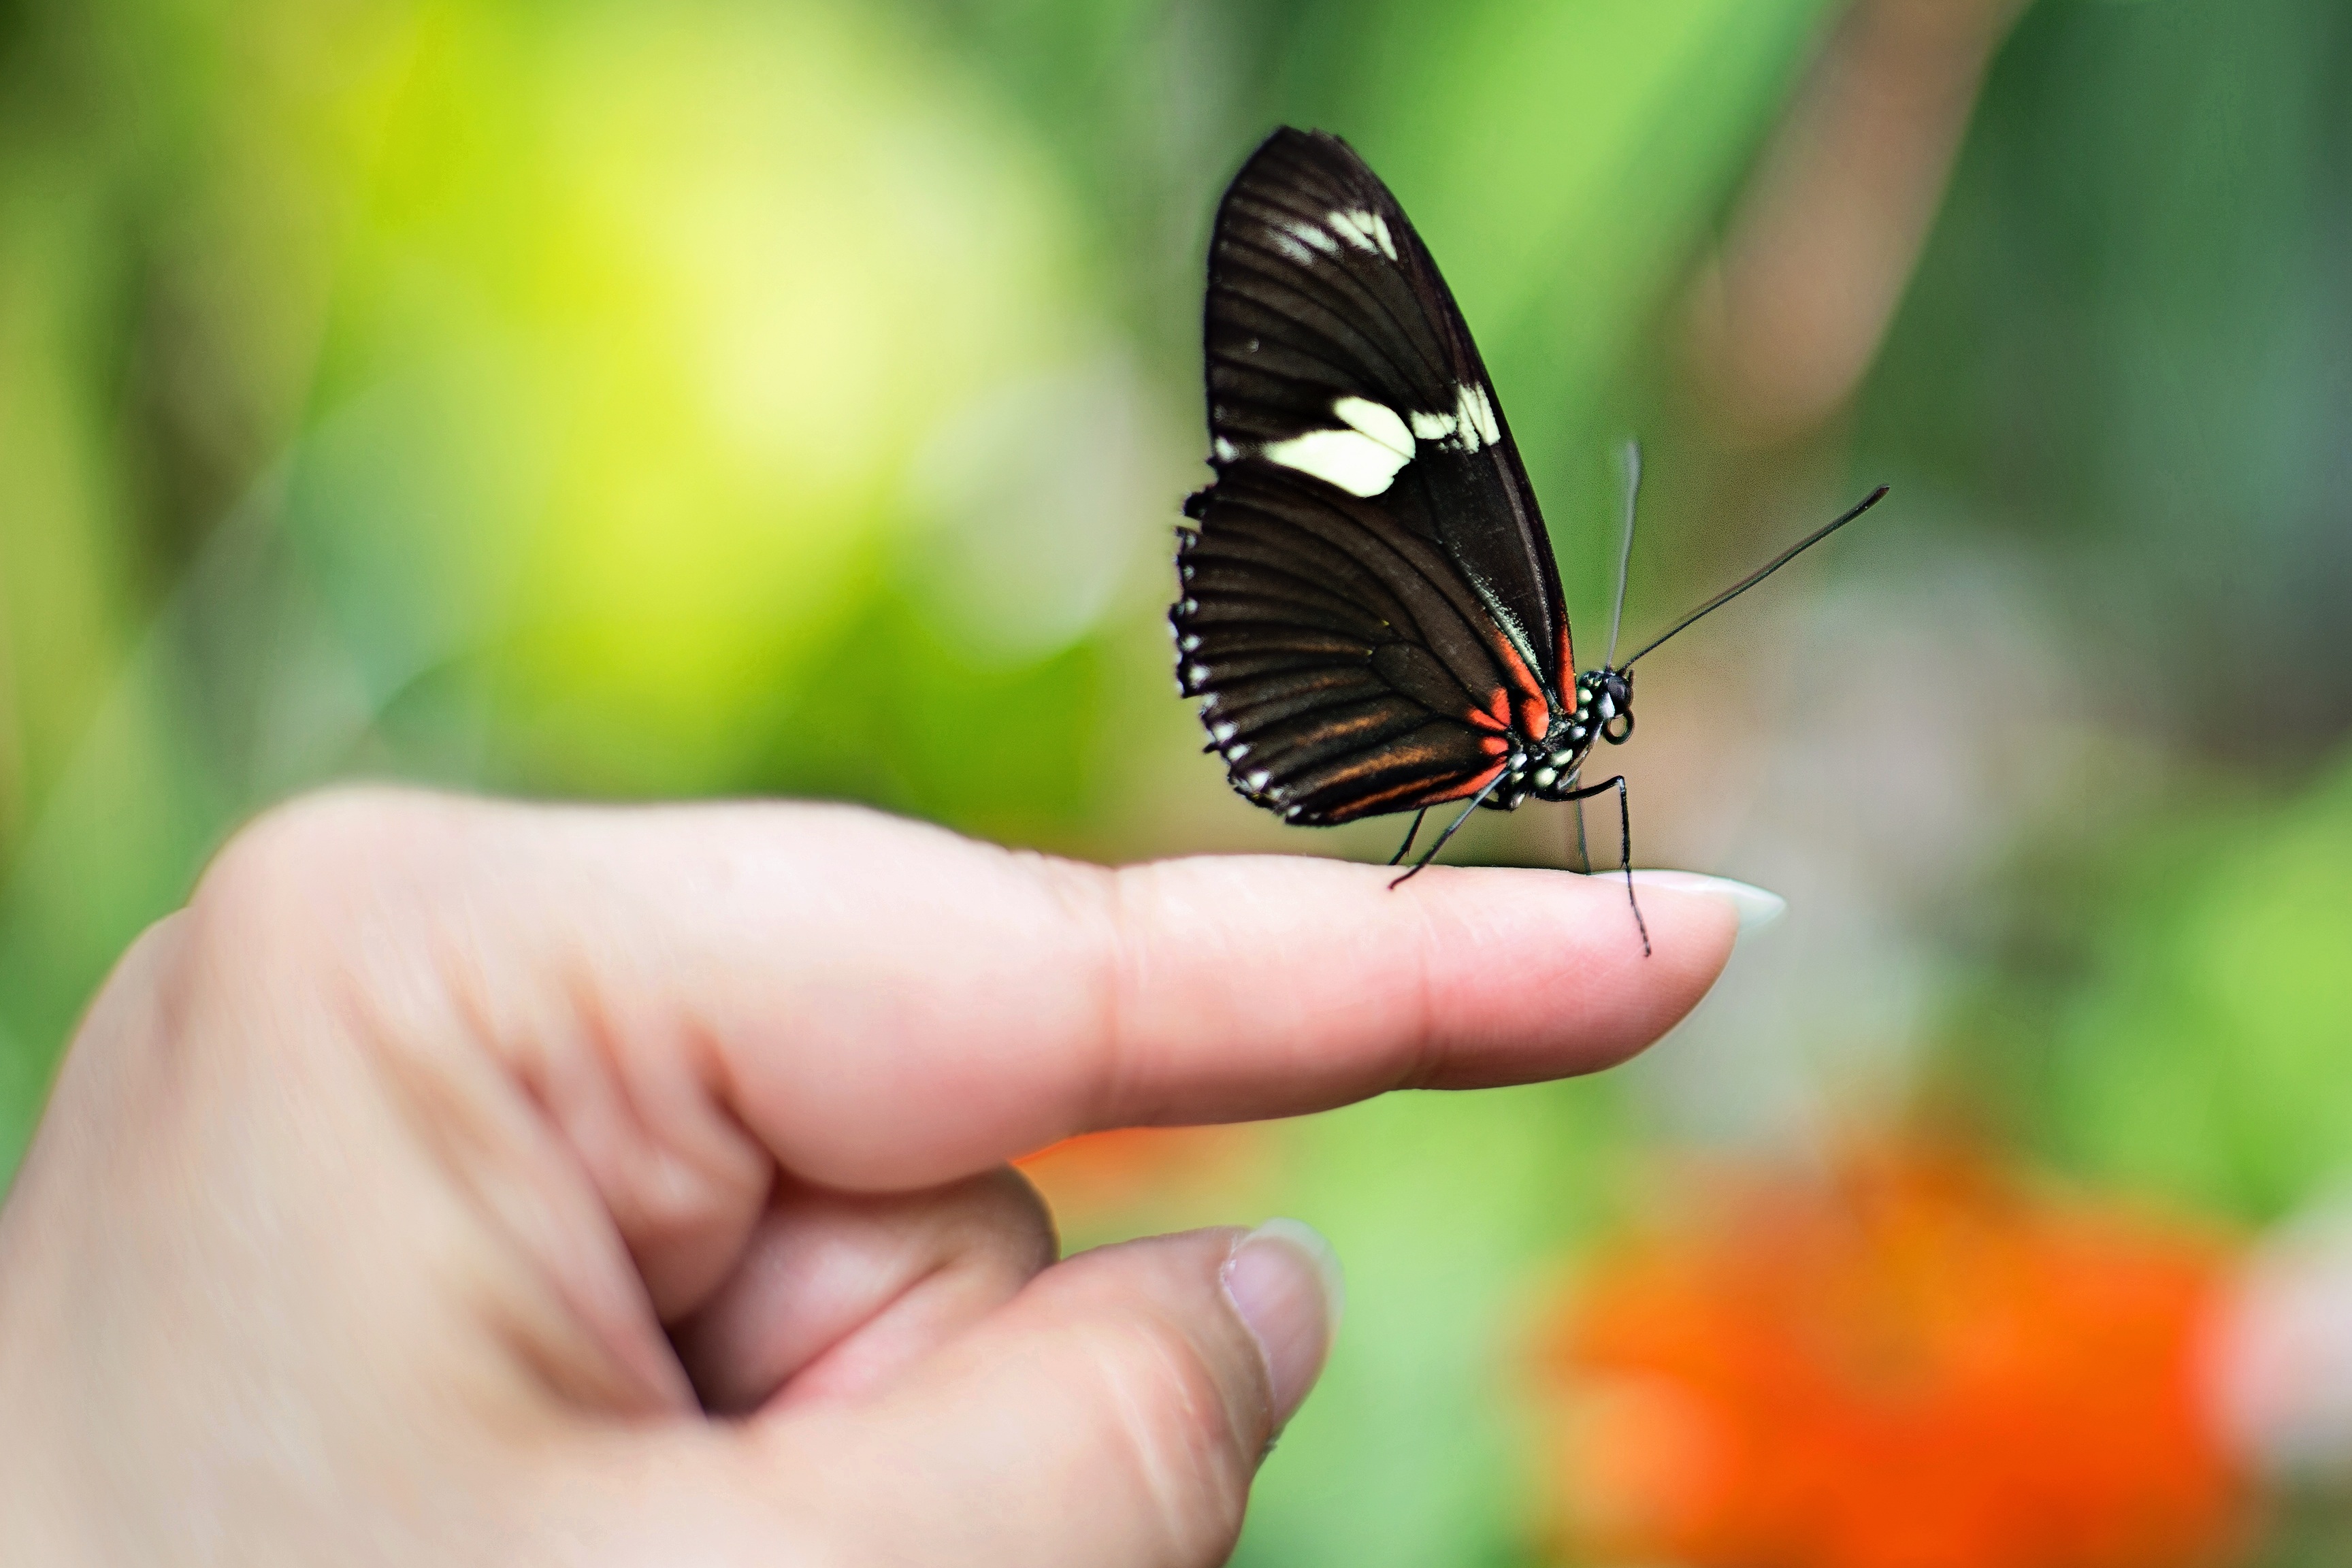
nature, wing, photography, leaf, flower, spring, green, insect, butterfly, fauna, invertebrate, close up, monarch butterfly, nectar, macro photography, arthropod, fragility, pollinator, butterfly on finger, moths and butterflies, lycaenid